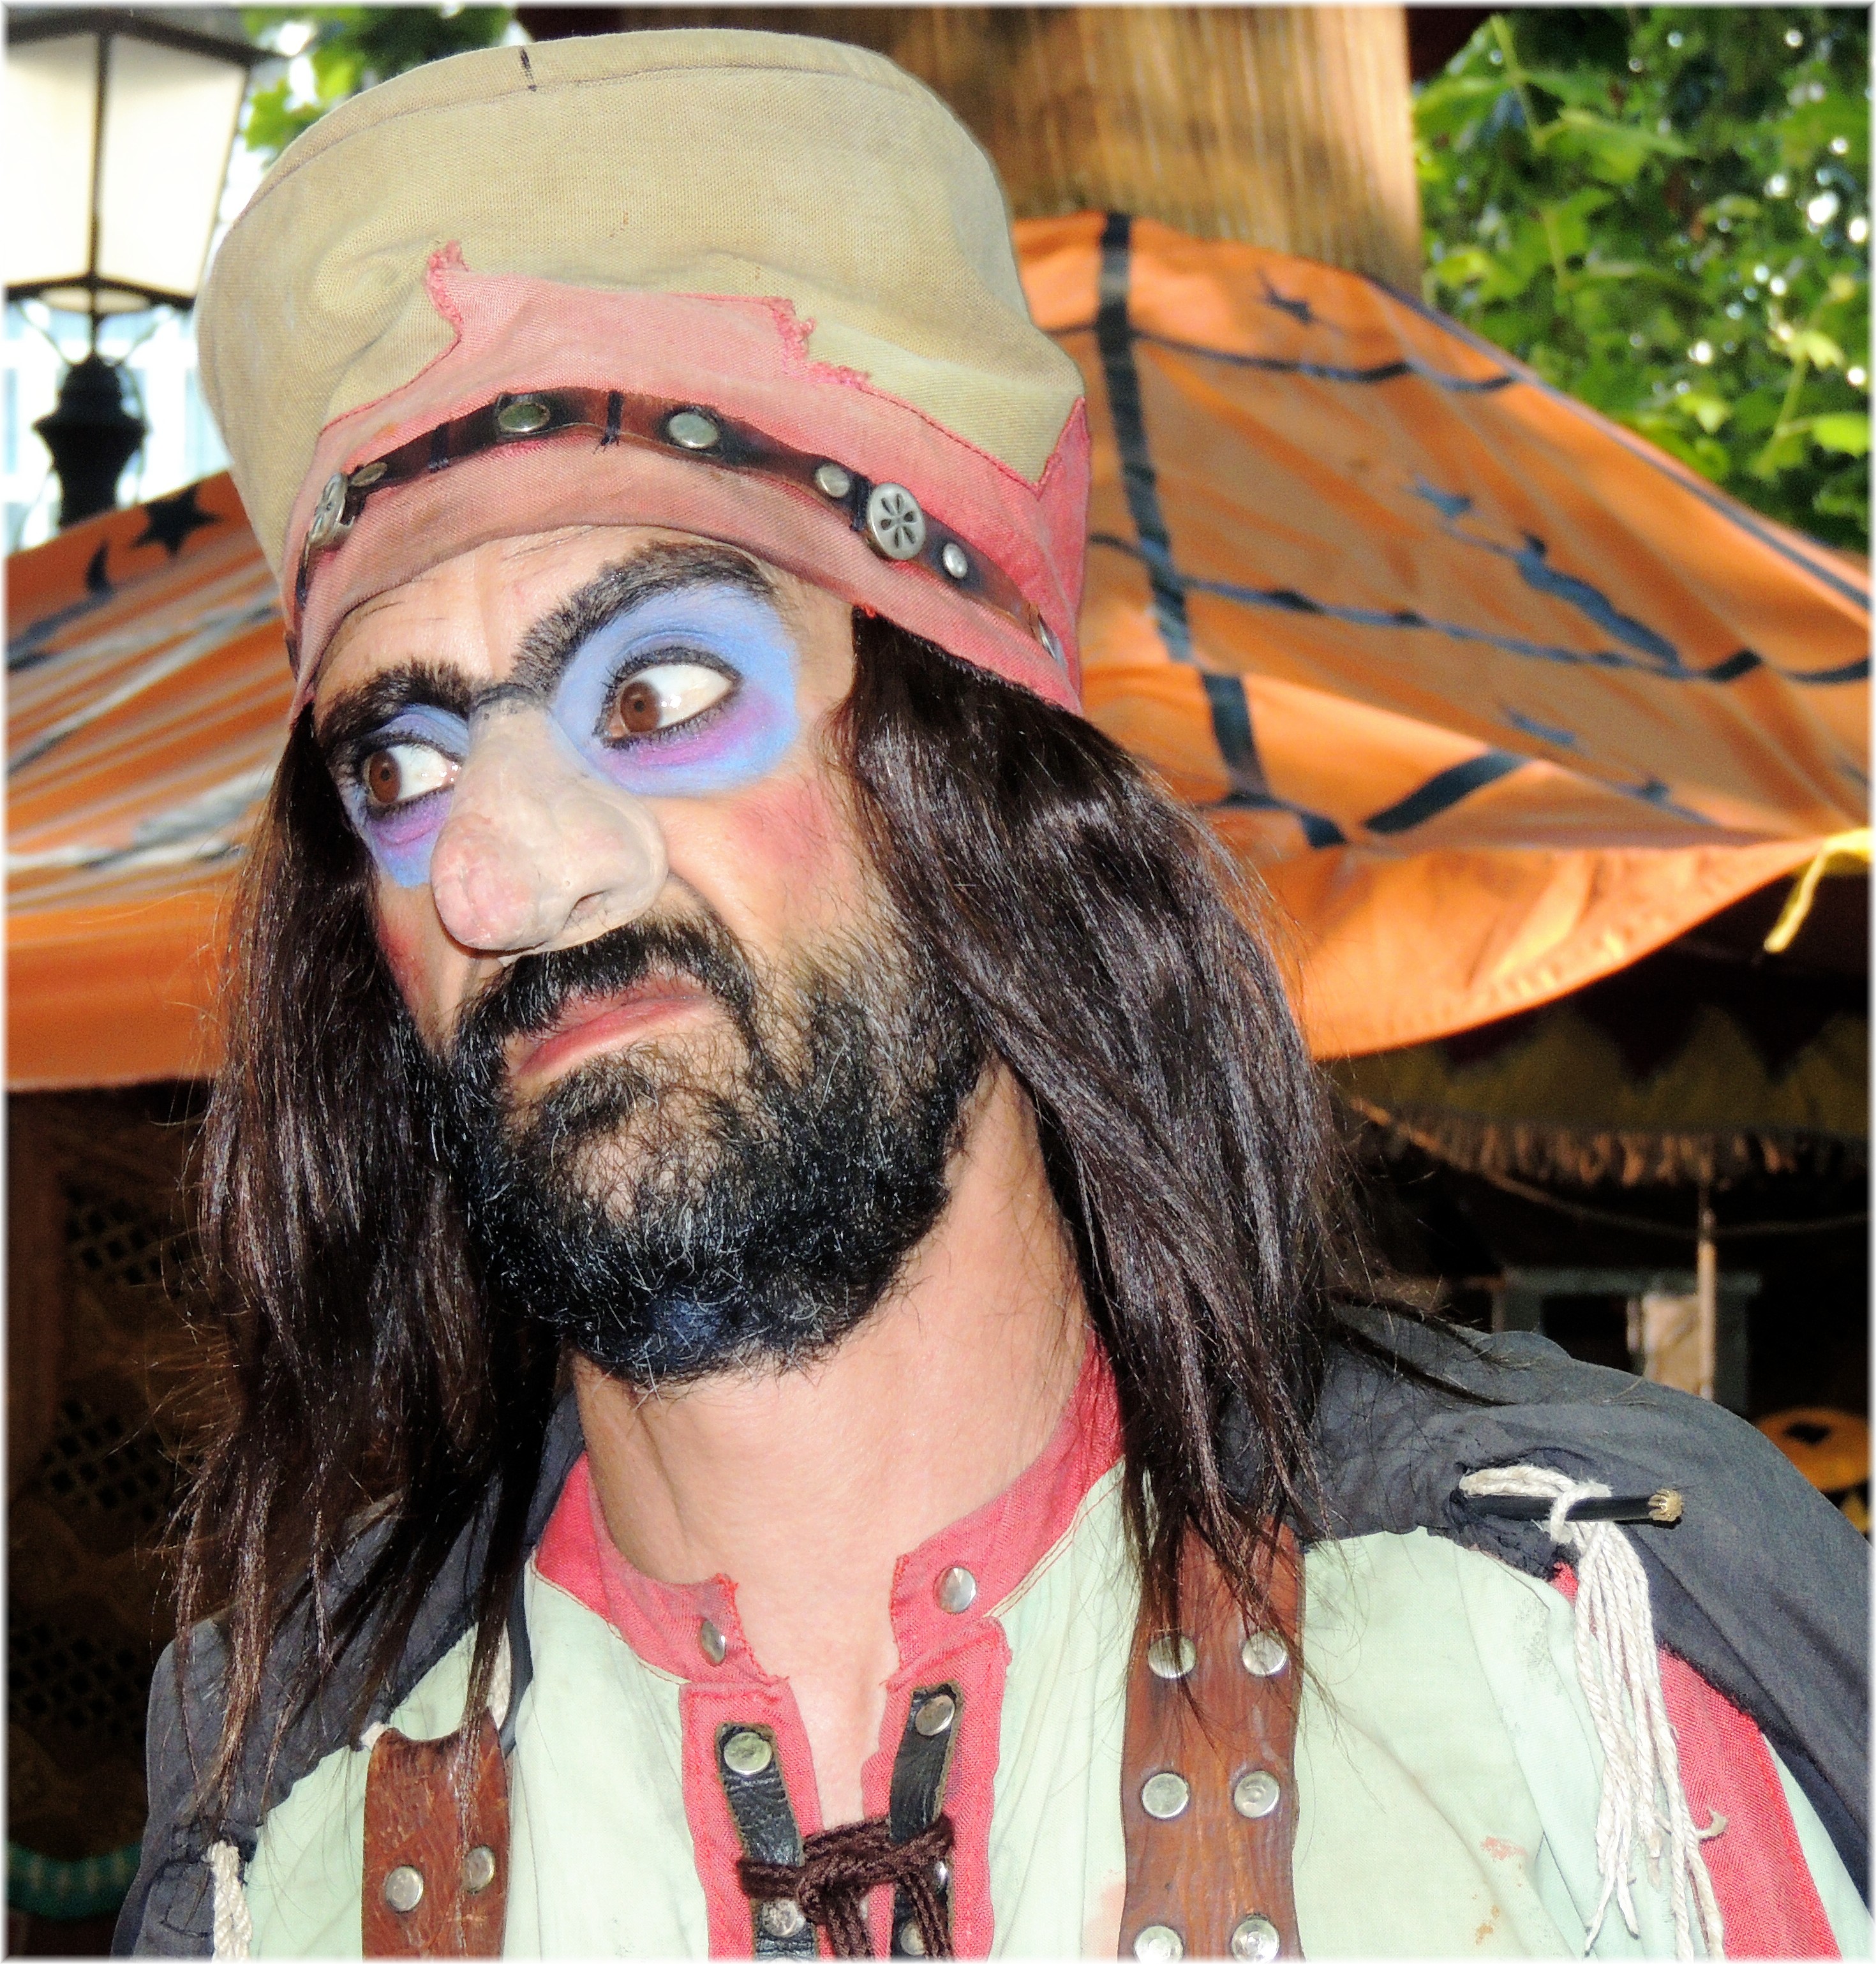
hair, europe, red, clothing, hairstyle, beard, medieval, festival, spain, espagne, glasses, europa, gente, espaa, galicia, acorua, lacorua, feria, costume, corua, personas, galiza, xente, cidadevella, corunna, galice, recreaccion, feira, medievales, mediebal, personajes, facial hair